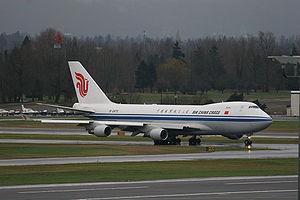
Air China Cargo Co., Ltd. est une compagnie aérienne cargo dont le siège se situe à Pékin, en Chine. C'est une filiale d'Air China, et propose des liaisons régulières de fret à travers 20 villes et 10 pays à travers le monde.